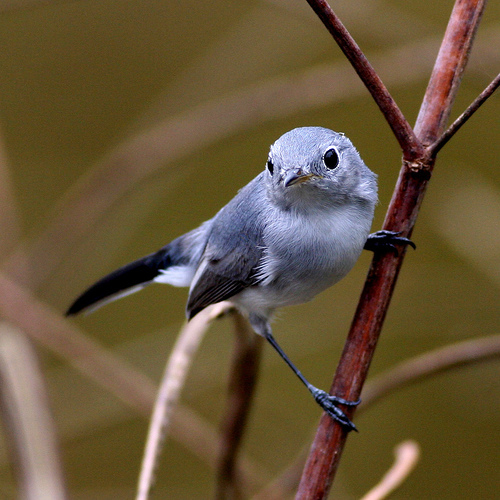
a small bird with pale blue-grey crown, throat and belly, small pale grey hooked beak with yellow edges, dark grey tail, grey wings with dark grey primaries and a white undertail.
this bird is grey with black on its tail and wings and has short claws.
a small gray bird with long black legs and a long black tail.
a small light-blue bird with a small pointy black beak and very thin legs and small black feet.
this bird is grey with black on its wings and has a very short beak.
this bird is grey with white and has a very short beak.
a small grey bird with long black legs it has large black eyes with a white eyering.
this particular bird has a belly that is white and gray and black
this small light blue bird has black tipped wings, a long black tail, a short sharp beak, and blue legs.
this bird is gray and black in color, and has a small beak.
Species: Blue Headed Vireo